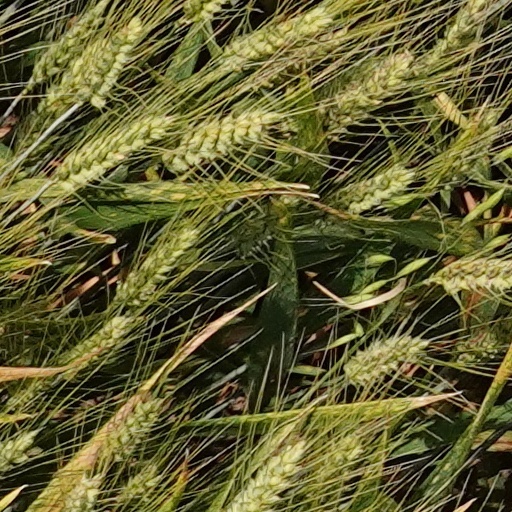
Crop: wheat